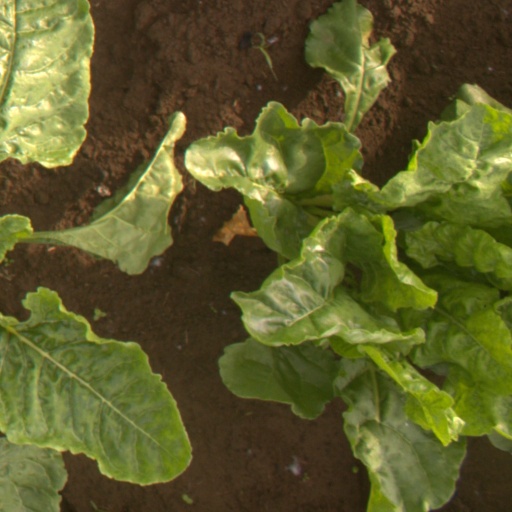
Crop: sugar beet